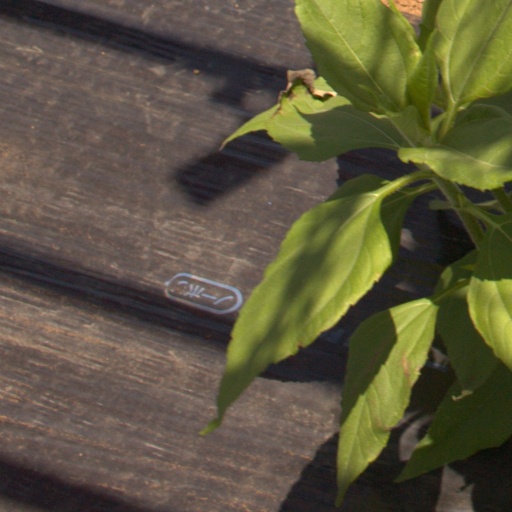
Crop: Jerusalem artichoke